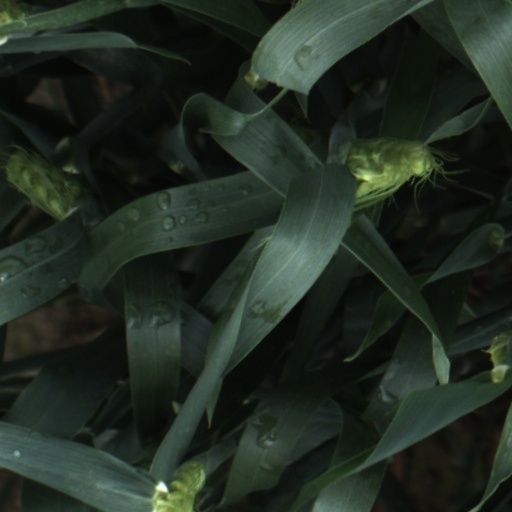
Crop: wheat